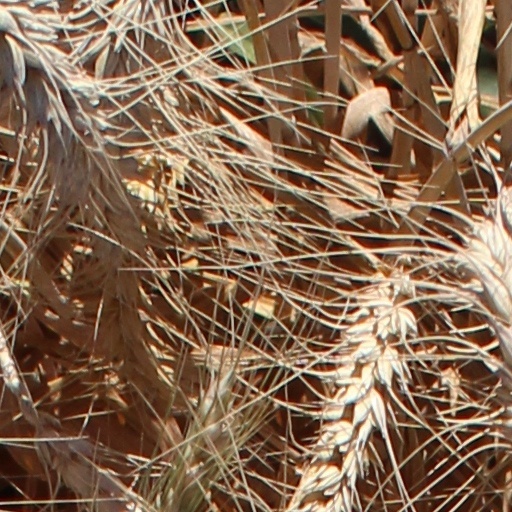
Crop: wheat